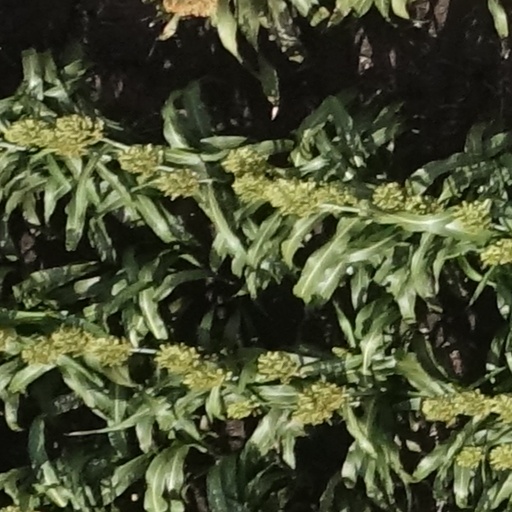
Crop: sorghum